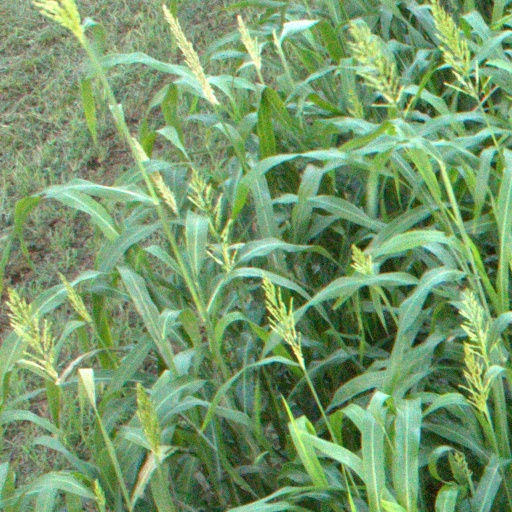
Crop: sorghum